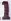
Number: 1